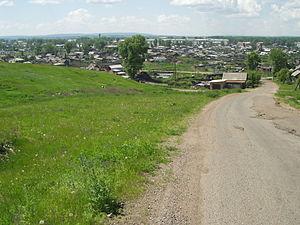
Zaoziorny est une ville du kraï de Krasnoïarsk, en Russie, et le centre administratif du raïon Rybinski. Sa population s'élevait à 10 397 habitants en 2013.